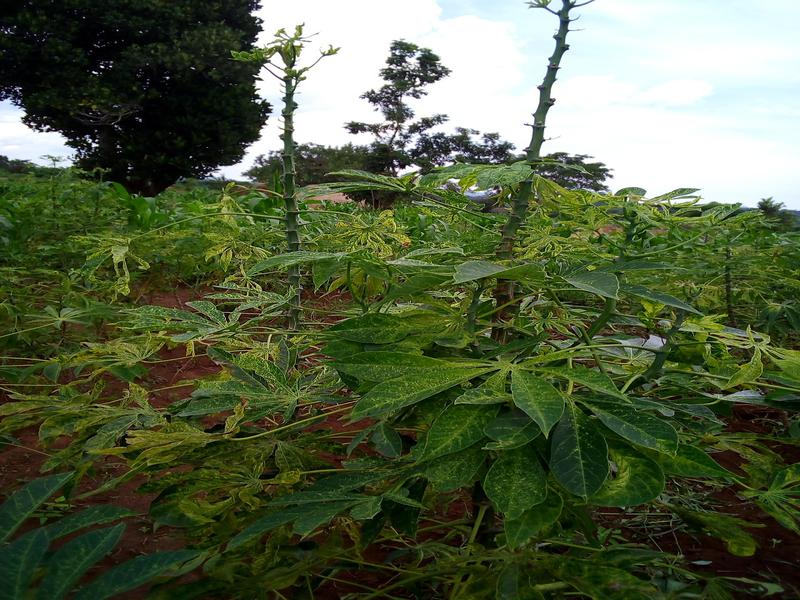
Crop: cassava
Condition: green_mottle